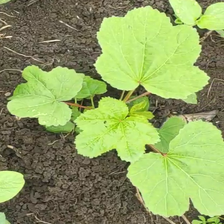
Weed species: Little_Mallow(Malva parviflora)